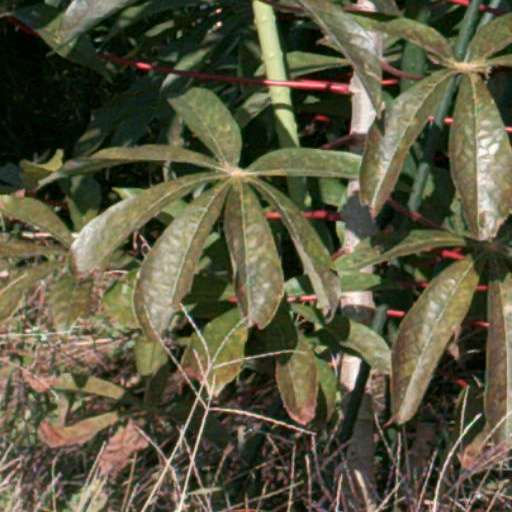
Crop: cassava